Tathagata Roy

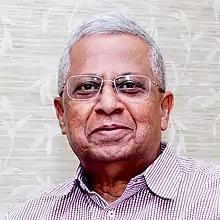

Tathagata Roy (born 14 September 1945) is an Indian politician who served as the Governor of Tripura from 2015 to 2018 and the Governor of Meghalaya from 2018 to 2020. He has served as the president of the West Bengal state unit of Bharatiya Janata Party and as a member of the BJP National Executive.